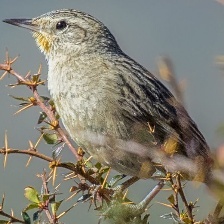
Species: AUSTRAL CANASTERO
Scientific name: ASTHENES ANTHOIDES